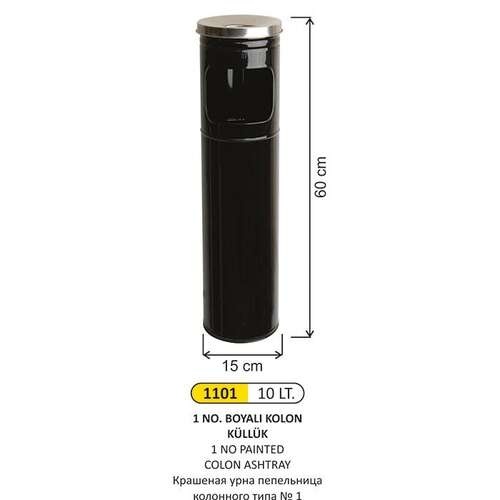
Arı Metal 1101 Kolon Küllük Boyalı 10 Litre
Paslanmaz Çelik Metal üzeri Boyalı 10 Litre Boyutlar(cm) : 15 x 15 x 15 Ürün Kodu : 1101 Marka : Arı Metal Barkod : 8698794810082 Garanti Bilgisi : 2 Yıl Garanti
Brand: Arı Metal
Category: Home & Garden > Household Appliance Accessories > Vacuum Accessories > Ash Separators